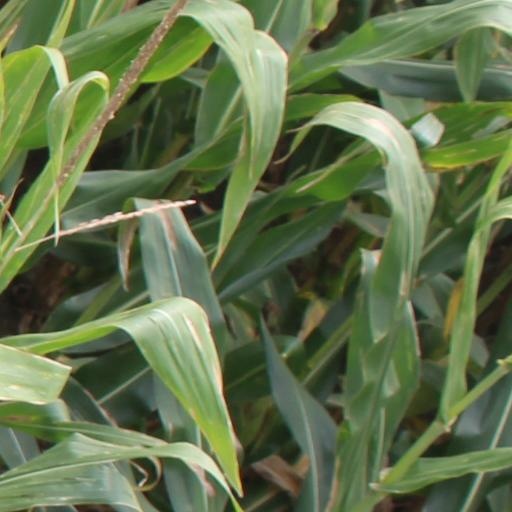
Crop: maize; corn